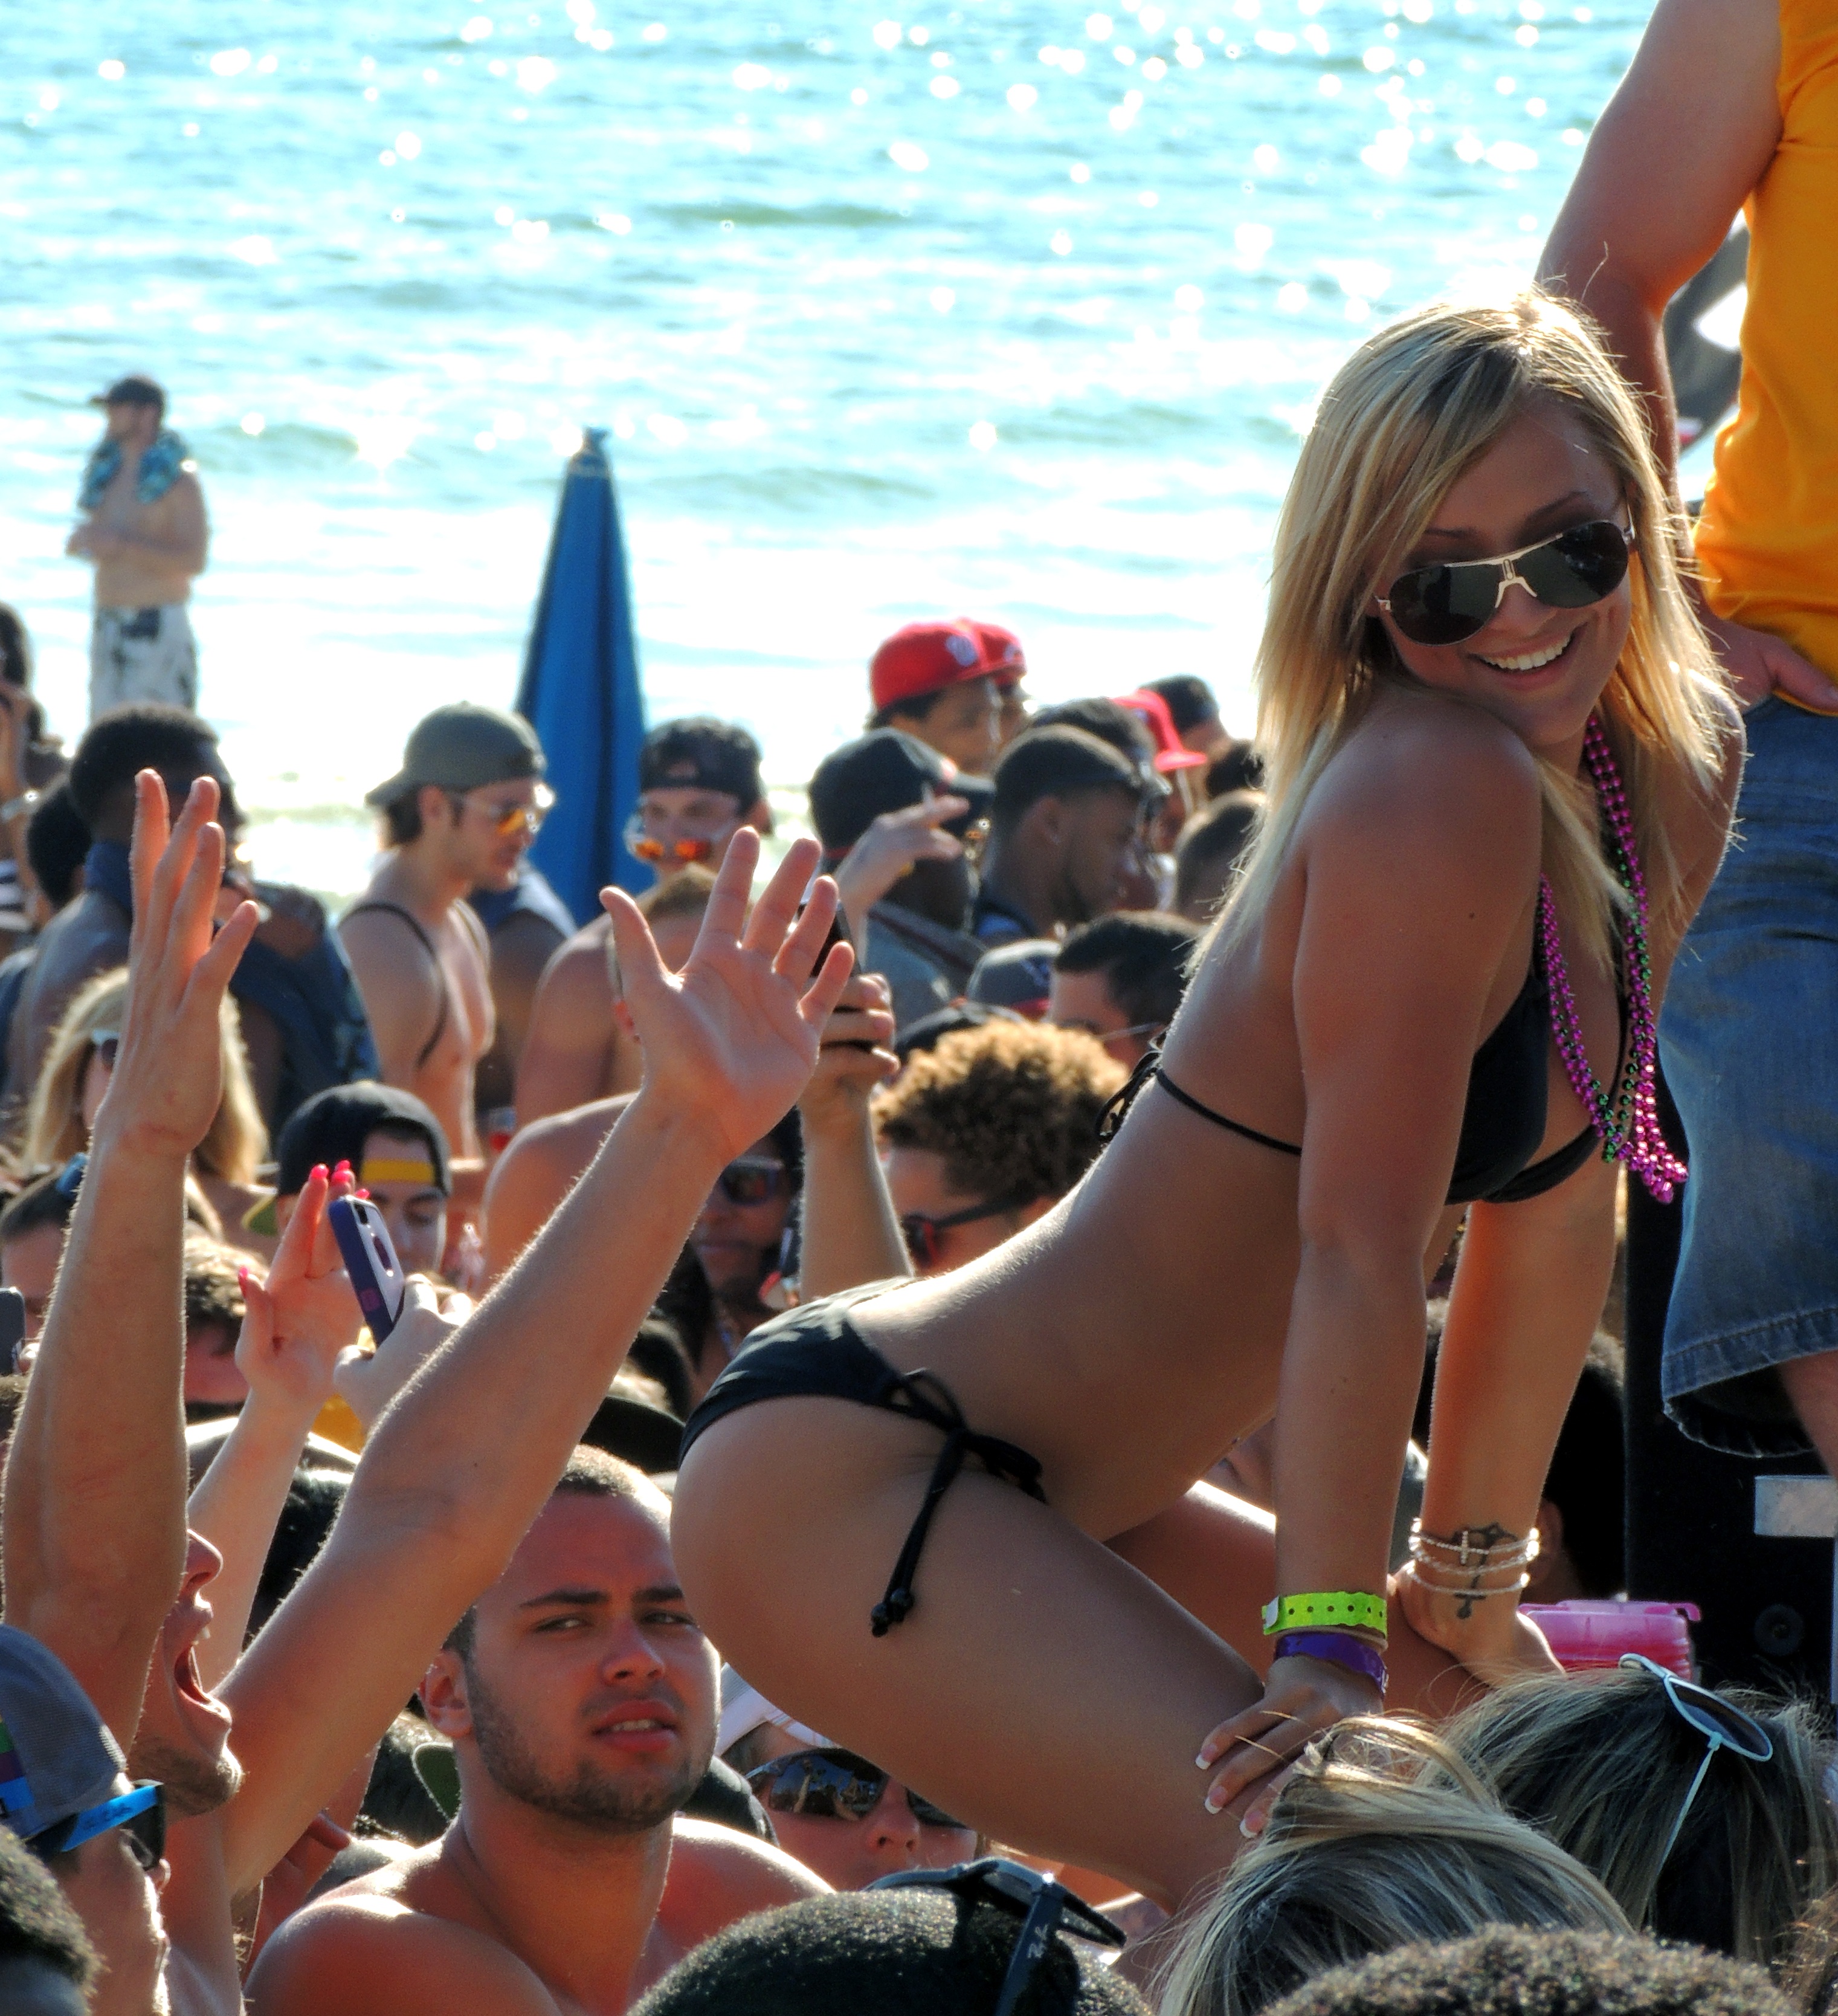
beach, girl, vehicle, california, smiling, swimwear, boating, party, dancing, sexy, attractive, beach party, endurance sports, spring break